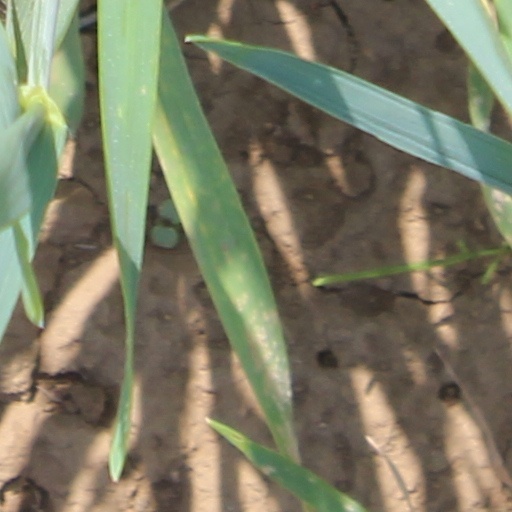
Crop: wheat